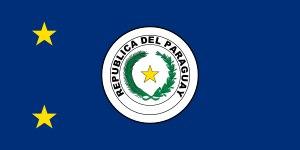
Le drapeau du Paraguay fut adopté en 1842. Cependant, l'emblème et les proportions ont varié plusieurs fois au cours de l'Histoire. Sa dernière version date de 2013.